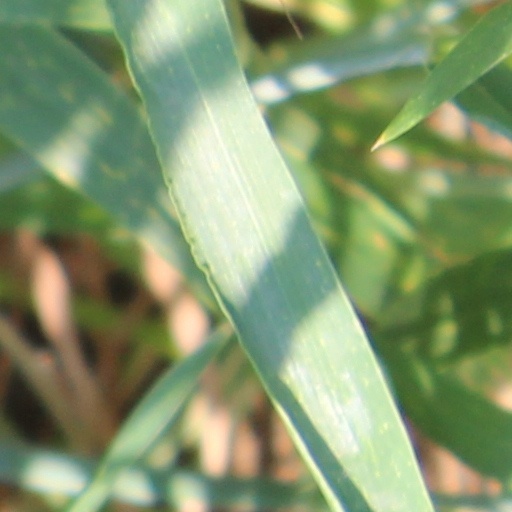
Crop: wheat